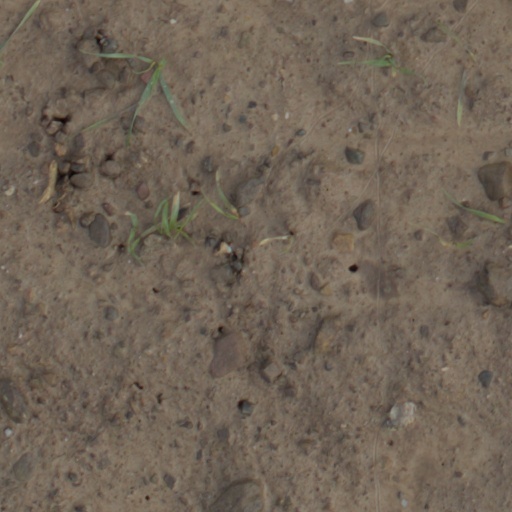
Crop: wheat